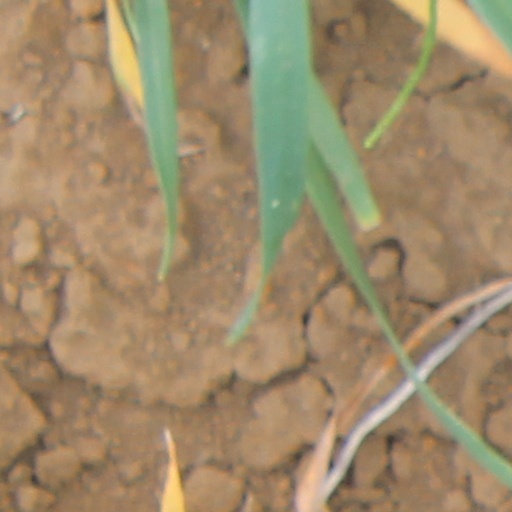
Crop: wheat